Yoko otoshi

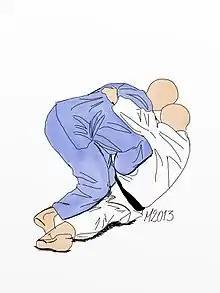

is one of the original 40 throws of Judo as developed by Jigoro Kano. It belongs to the third group,